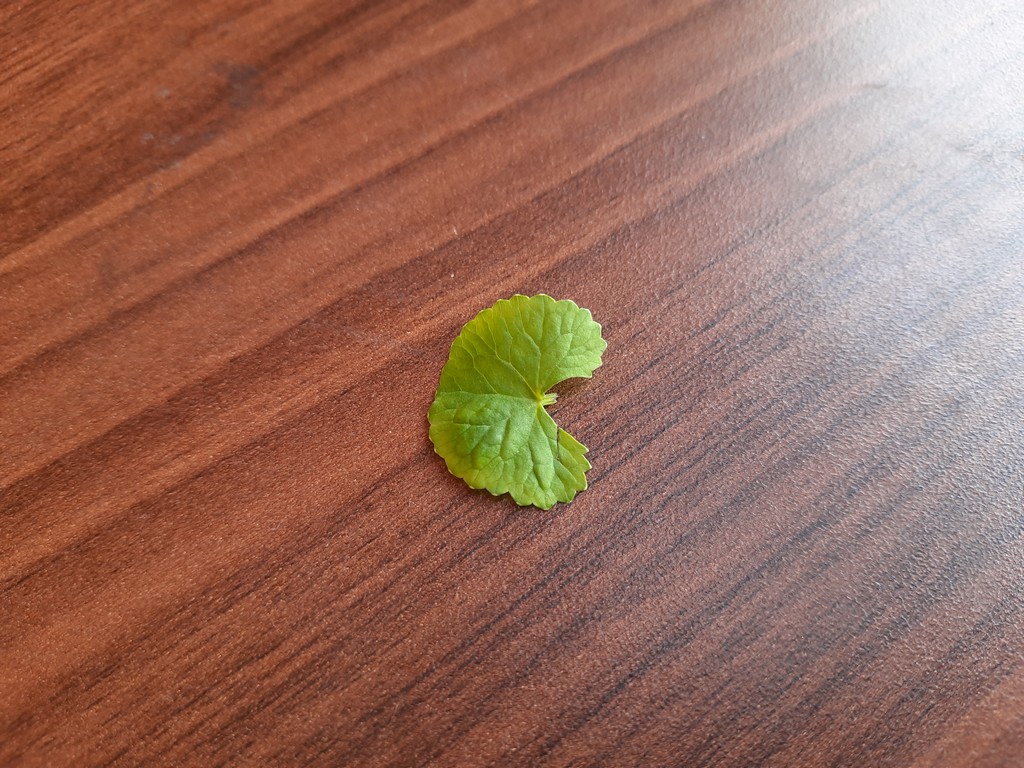
Label: Healthy